Buddhist temple

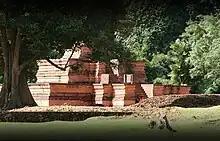
Candi tinggi, a temple within the Muaro Jambi temple compound

Some of the earliest free-standing temples may have been of a circular type. Ashoka also built the Mahabodhi Temple in Bodh Gaya circa 250 BCE, a circular structure, in order to protect the Bodhi tree under which the Buddha had found enlightenment. The Bairat Temple is also a round structure, which can be seen through archaeological remains. Representations of this early temple structure are found on a 100 BCE relief sculpted on the railing of the stupa at Bhārhut, as well as in Sanchi. From that period the Diamond throne remains, an almost intact slab of sandstone decorated with reliefs, which Ashoka had established at the foot of the Bodhi tree. These circular-type temples were also found in later rock-hewn caves such as Tulja Caves or Guntupalli.